Vilkėnas Manor

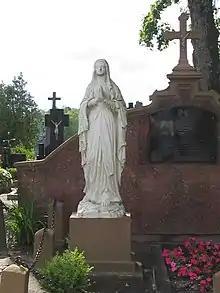
Janice Broël-Plater's grave

In 1940, Vilkėnas was nationalized, and units of the Russian Army settled there. The Broël-Platers were expelled from the manor houses.